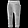
Label: Trouser